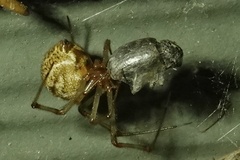
Species: Parasteatoda_tepidariorum